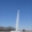
Label: rocket